Rakvere Theatre

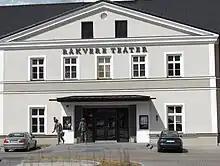
The building of Rakvere Theatre

Rakvere Theatre is a professional theatre in Rakvere, Estonia.